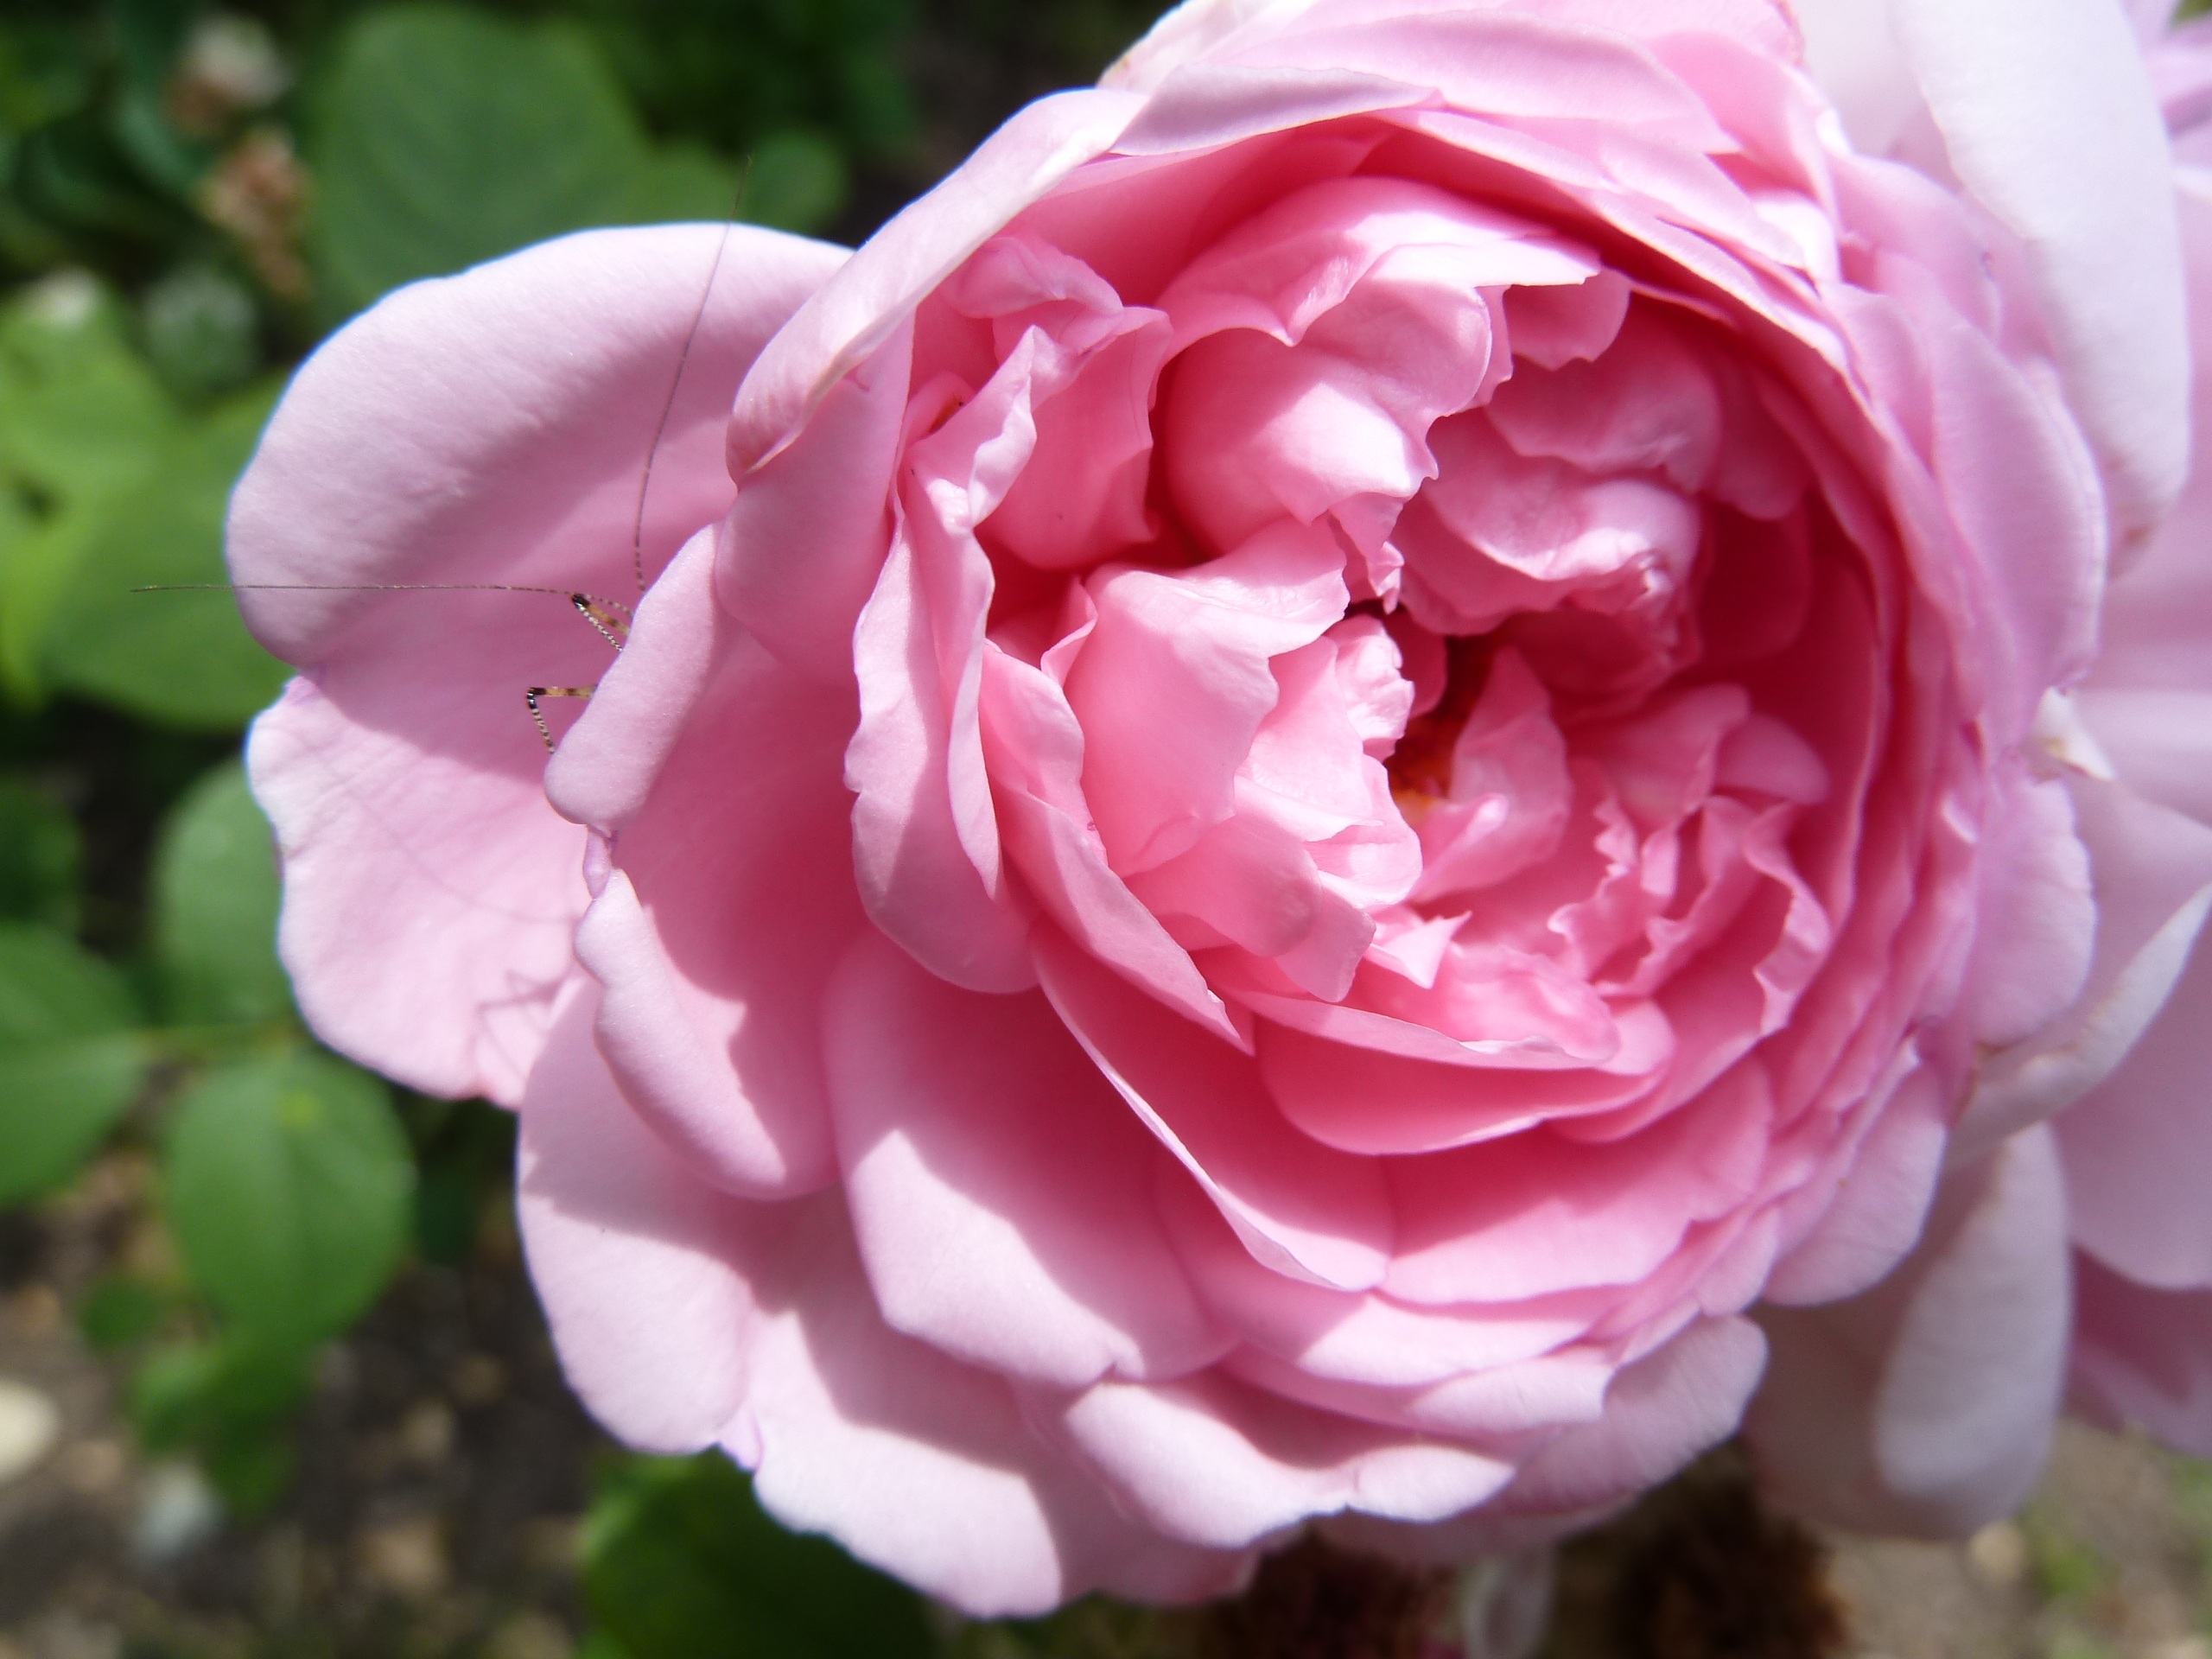
blossom, plant, flower, petal, bloom, rose, pink, flowers, pink rose, floribunda, rose bloom, flowering plant, garden roses, rose family, land plant, rosa centifolia